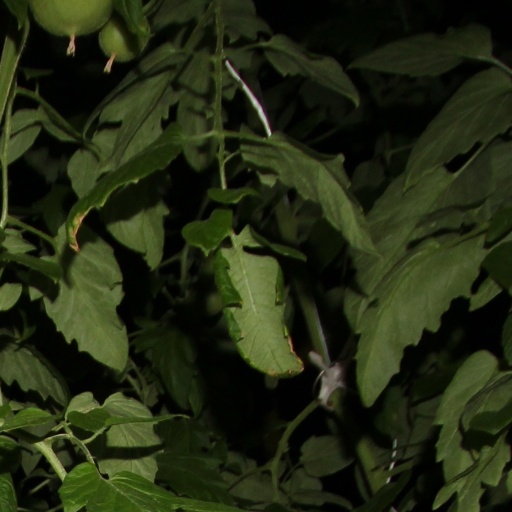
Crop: tomato